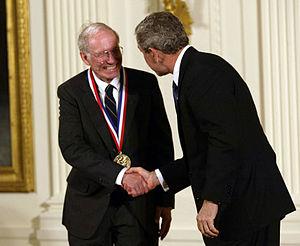
William Jason Morgan, né le 10 octobre 1935, est un géophysicien américain ayant fait d'importantes contributions dans le domaine de la tectonique des plaques et de la géodynamique.